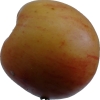
Label: apple